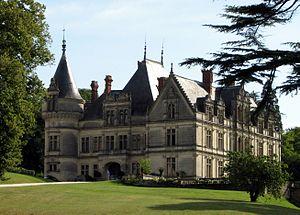
Château de la Bourdaisière, vue de sud-ouest
Le château de la Bourdaisière est un édifice construit pendant la Renaissance situé au sud-est de Montlouis-sur-Loire, en Indre-et-Loire. Détruit en grande partie au XVIIIᵉ siècle, le château fut reconstruit de la fin du XVIIIᵉ au début du XIXᵉ siècle. Une partie du château et du parc sont inscrits aux monuments historiques depuis le 6 mars 1947. Le parc héberge aujourd'hui plusieurs lieux de conservation et de culture de plantes.
Armand Joseph Dubernad, né le 23 novembre 1741 à Bayonne et mort le 9 mai 1799 à Morlaix, est un négociant, armateur et homme politique français.
La communauté de communes Touraine-Est Vallées est une communauté de communes créée le 1ᵉʳ janvier 2017 dans le département français d'Indre-et-Loire.